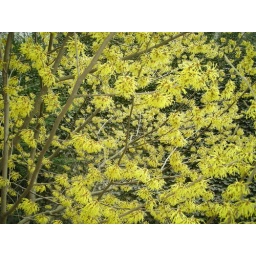
First sign of Spring 2008 - tree on Benefit Street in Providence, March 16, 2008